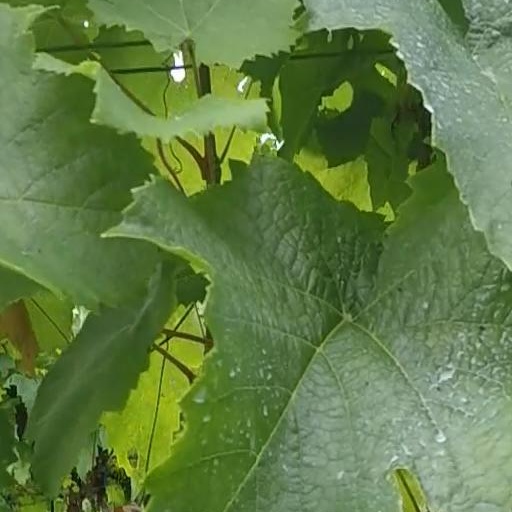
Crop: grape